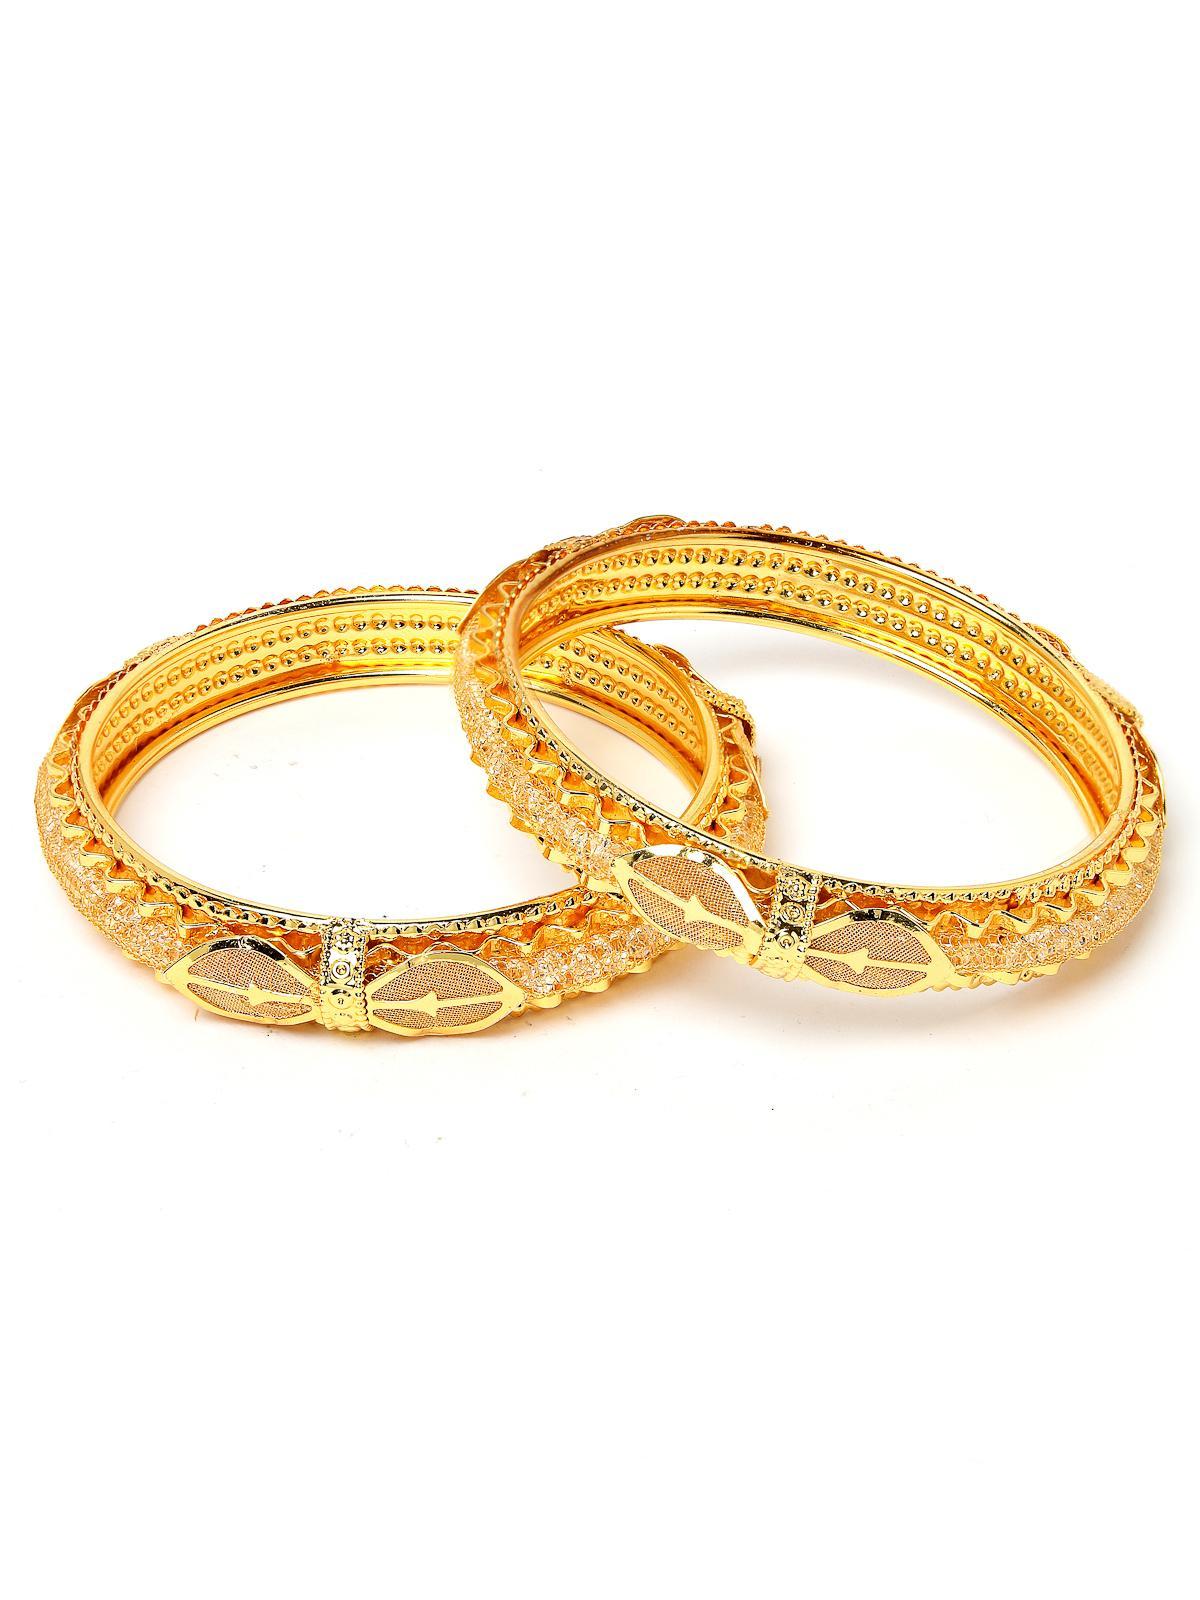
Sukkhi Attractive Gold Plated White Crystals Stones Bracelet Bangle Set Jewellery for Women & Girls|Set of 2 Latest Design|Birthday Anniversary Gift for Women|B105939_2.6
Type: Bracelets & Bangles
Brand: Sukkhi
Price: Rs. 285
 Enhance your elegance with the Sukkhi Attractive Gold Plated Bracelet Bangle Set for Women & Girls. This set of two features white crystals stones in an attractive design, showcasing the latest design trends. The gold-plated finish adds a touch of opulence to any ensemble. Sized at 2.4, 2.6 and 2.8, these bracelets make for a perfect birthday or anniversary gift, celebrating contemporary style and timeless beauty for the special women in your life with a set that's both attractive and versatile.Disclaimer:There may be slight variation in shade and colour due to photographic effects and monitor settings
Included: 2 Bangles